History of Ferencvárosi TC

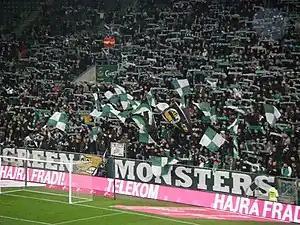
Green monster fans

In the 1970s, Ferencváros won the Hungarian League only once, in 1976, but were more successful in the Hungarian Cup, which they won four times (1972, 1974, 1976, and 1978).